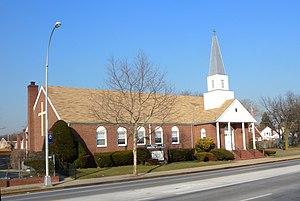
Bellerose est un quartier de New York situé dans l'arrondissement du Queens.